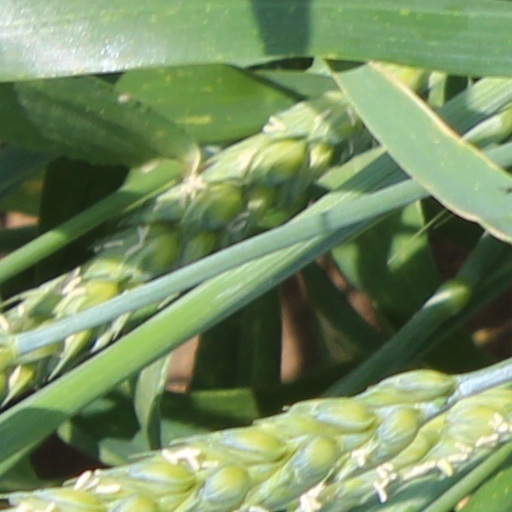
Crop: wheat